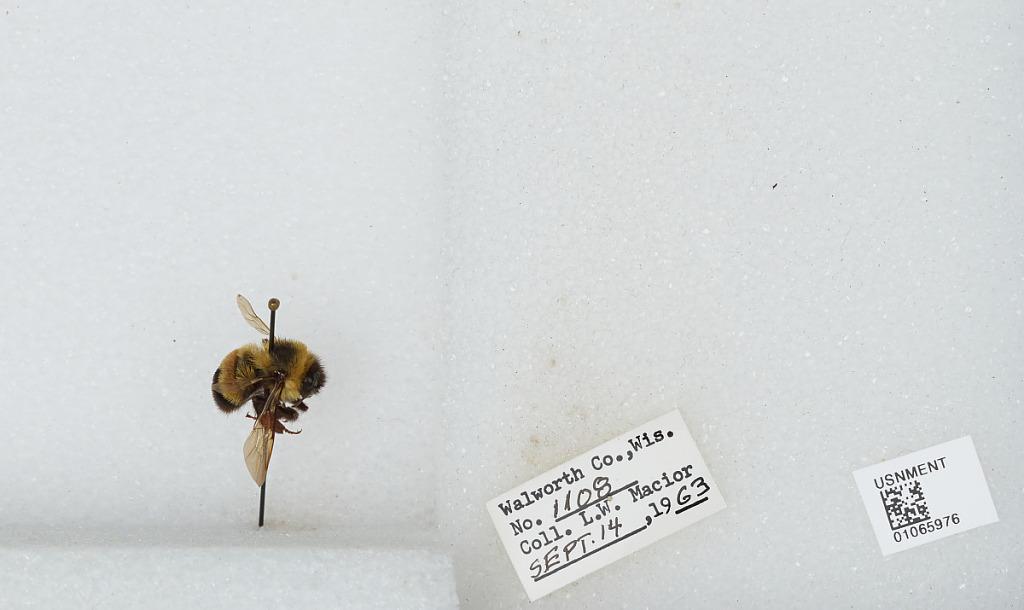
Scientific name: Bombus (Bombus) affinis Cresson
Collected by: L. Macior
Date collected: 1963-9-14
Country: United States
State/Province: Wisconsin
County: Walworth
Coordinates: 42.67, -88.54